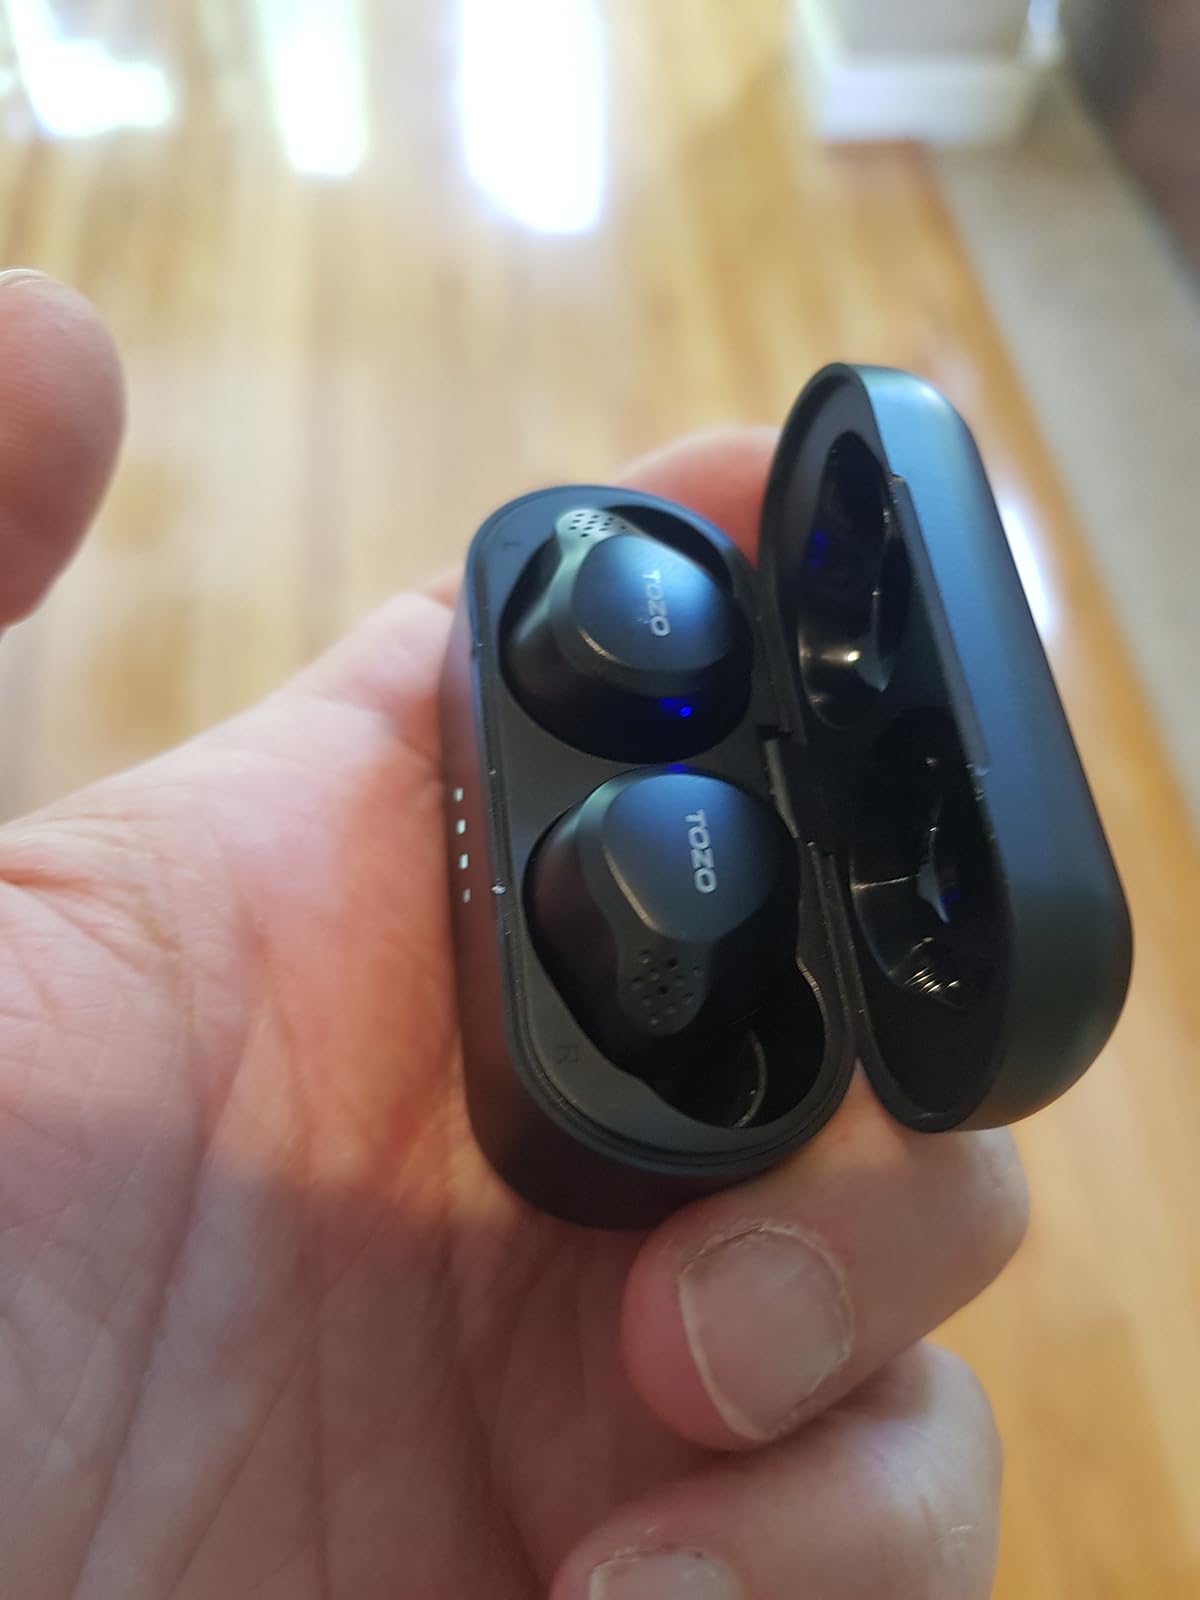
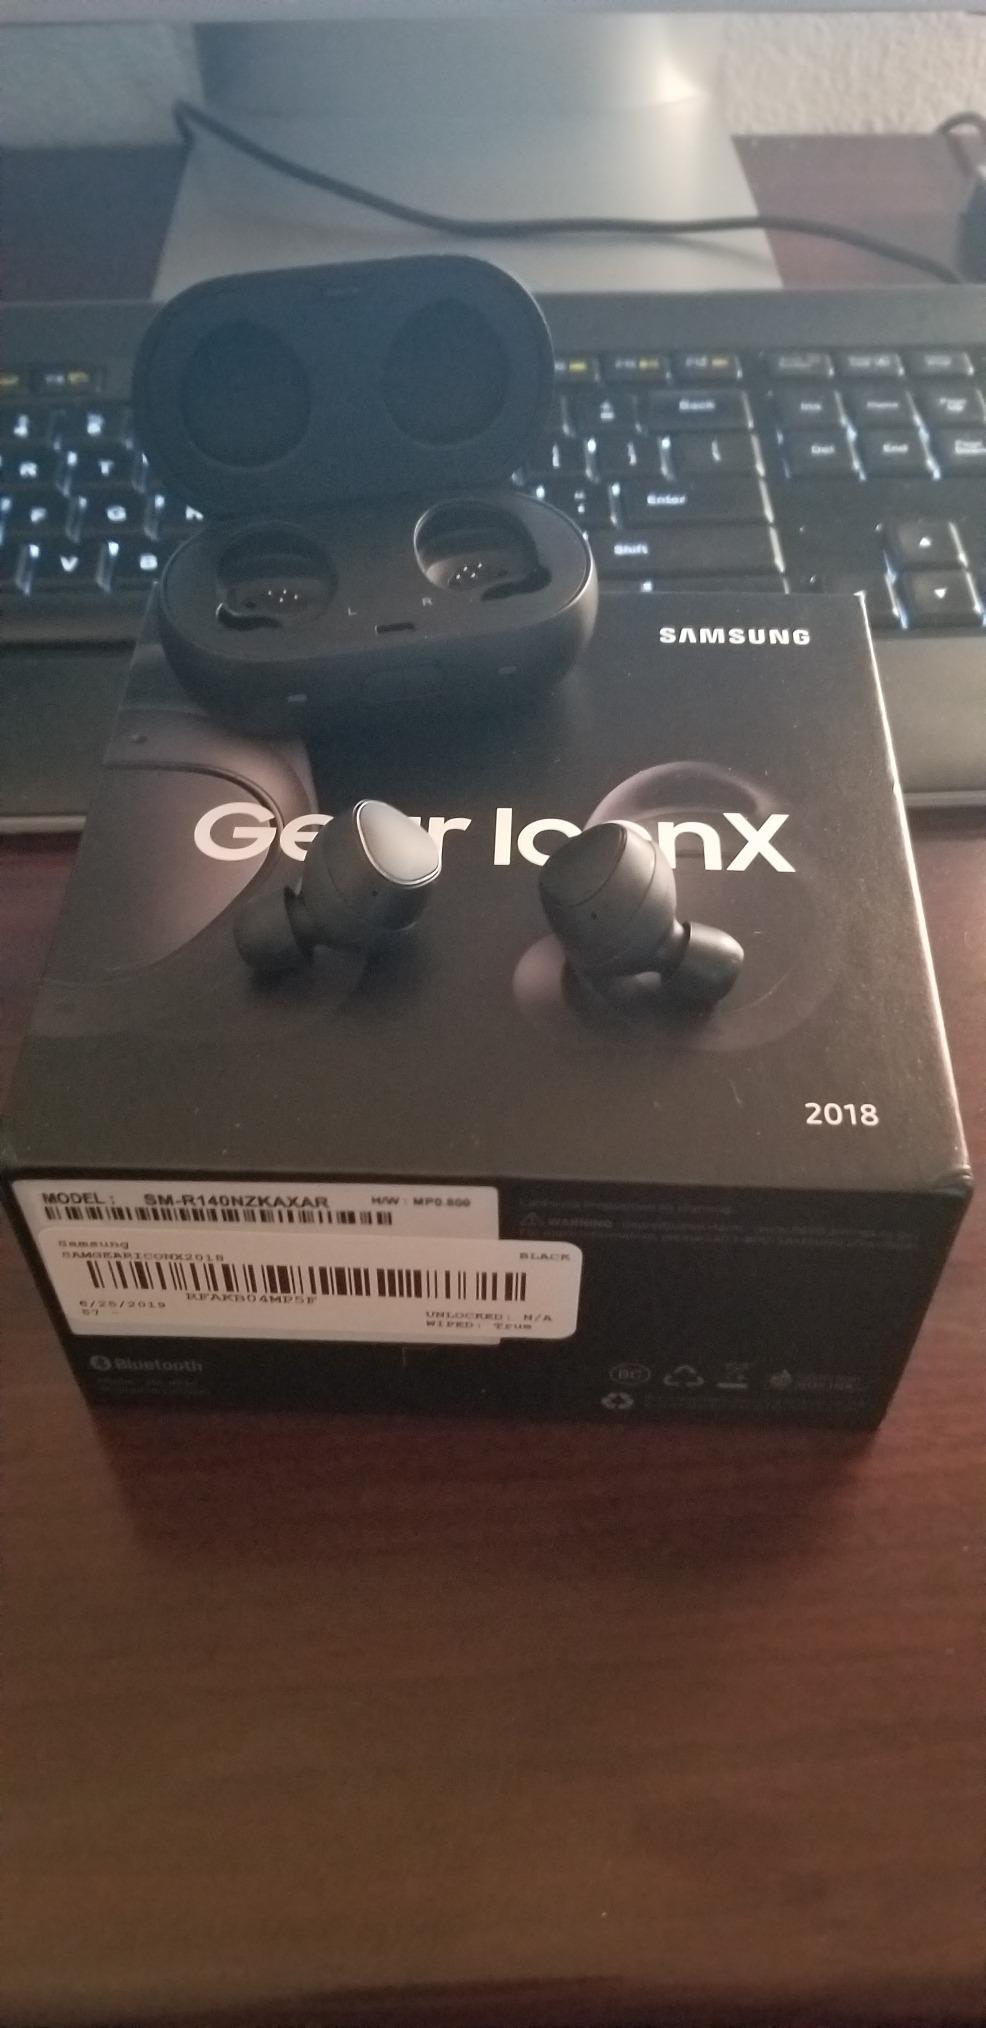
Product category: earbuds
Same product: no